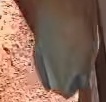
Face region: mouth_nostrils (mouth_chin_nostrils_and_profile)
Pain indicator: not_present